Traffic flow

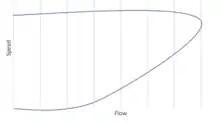
Speed-Flow Diagram for Typical Roadway

The core principle of User Equilibrium is that all used routes between a given OD pair have the same travel time. An alternative route option is enabled to use when the actual travel time in the system has reached the free-flow travel time on that route.